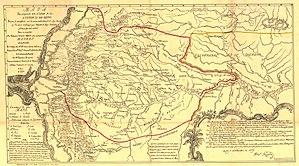
L’Audience royale de Quito, parfois appelée Presidencia de Quito ou Reino de Quito, est une ancienne division administrative de l'Empire espagnol ayant juridiction politique, militaire et religieuse sur un territoire correspondant à l'actuel Équateur, une partie du nord du Pérou, une partie du sud de la Colombie et une partie au nord-ouest du Brésil.
Francisco Luis Héctor, baron de Carondelet, né François Louis Hector de Carondelet fut un administrateur au service de l'Empire colonial espagnol et gouverneur de la Louisiane.